Virolainen cabinet

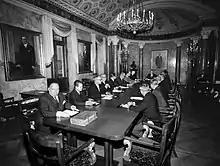
Johannes Virolainen's cabinet meets under the leadership of President Urho Kekkonen in 1964

The Virolainen cabinet was the 49th government of Finland. The cabinet existed from 12 September 1964 to 27 May 1966. It was a majority government whose Prime Minister was Johannes Virolainen. It was preceded by the Lehto cabinet.